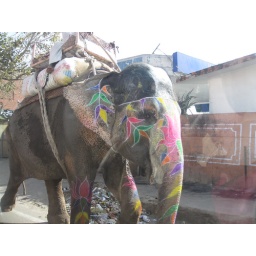
Up close with a painted elephant in Jaipur, albeit through the car window